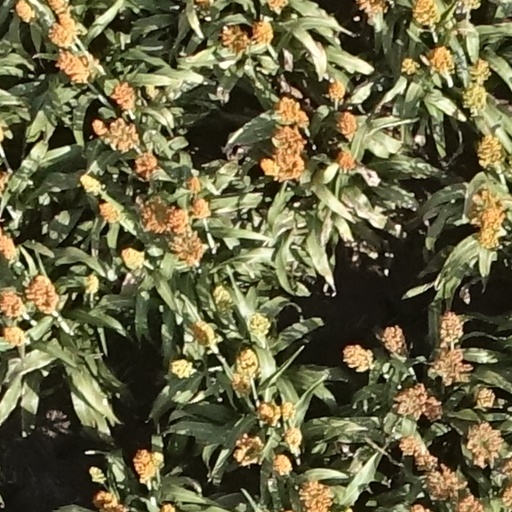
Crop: sorghum